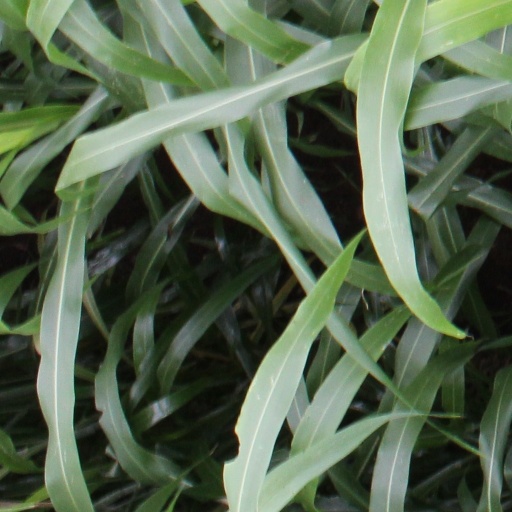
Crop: sorghum